Pebbly Arkose Formation

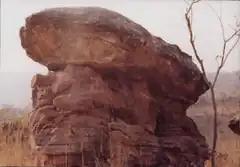
Pebbly arkose outcrop, Ndepa hill, Kariba District, Zimbabwe

The Pebbly Arkose Formation is a Late Triassic geologic formation found in southern Africa.